Bom-Bane's

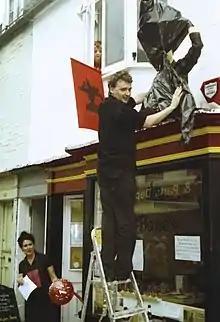
Nick Pynn unveils the statue on 1 September 2007, the café's first birthday. By the door is Jane Bom-Bane.

The small downstairs area is the main live venue, where past performers have included Nick Pynn, Kate Daisy Grant, Stewart Lee, Bridget Christie, Rich Hall, Mike Heron, Robin Williamson, Boothby Graffoe, Lorraine Bowen, Arthur Brown, Spacedog, George Egg, Joanna Neary, Foster and Gilvan, David Bramwell, Gilli Bloodaxe, Steve Hawley and Jerry Dammers. Each May, Jane Bom-Bane and her "Bom-Bane Family Players" perform a musical for the Brighton Fringe Festival that often takes place throughout the building.